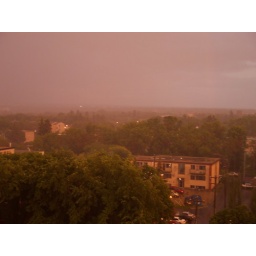
Orange sunset in late afternoon rain clouds as seen from Strathcona apartment building in Edmonton, Alberta. Mid-summer 2008.